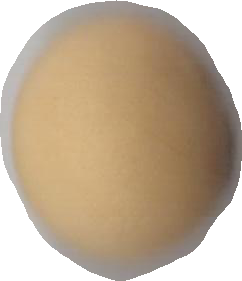
Variety: Dega